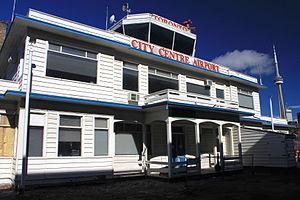
Voici la liste des lieux historiques nationaux du Canada situé à Toronto. En mars 2011, on compte 36 lieux historiques nationaux à Toronto.
Cet article recense les lieux patrimoniaux de Toronto inscrits au répertoire des lieux patrimoniaux du Canada, qu'ils soient de niveau provincial, fédéral ou municipal.